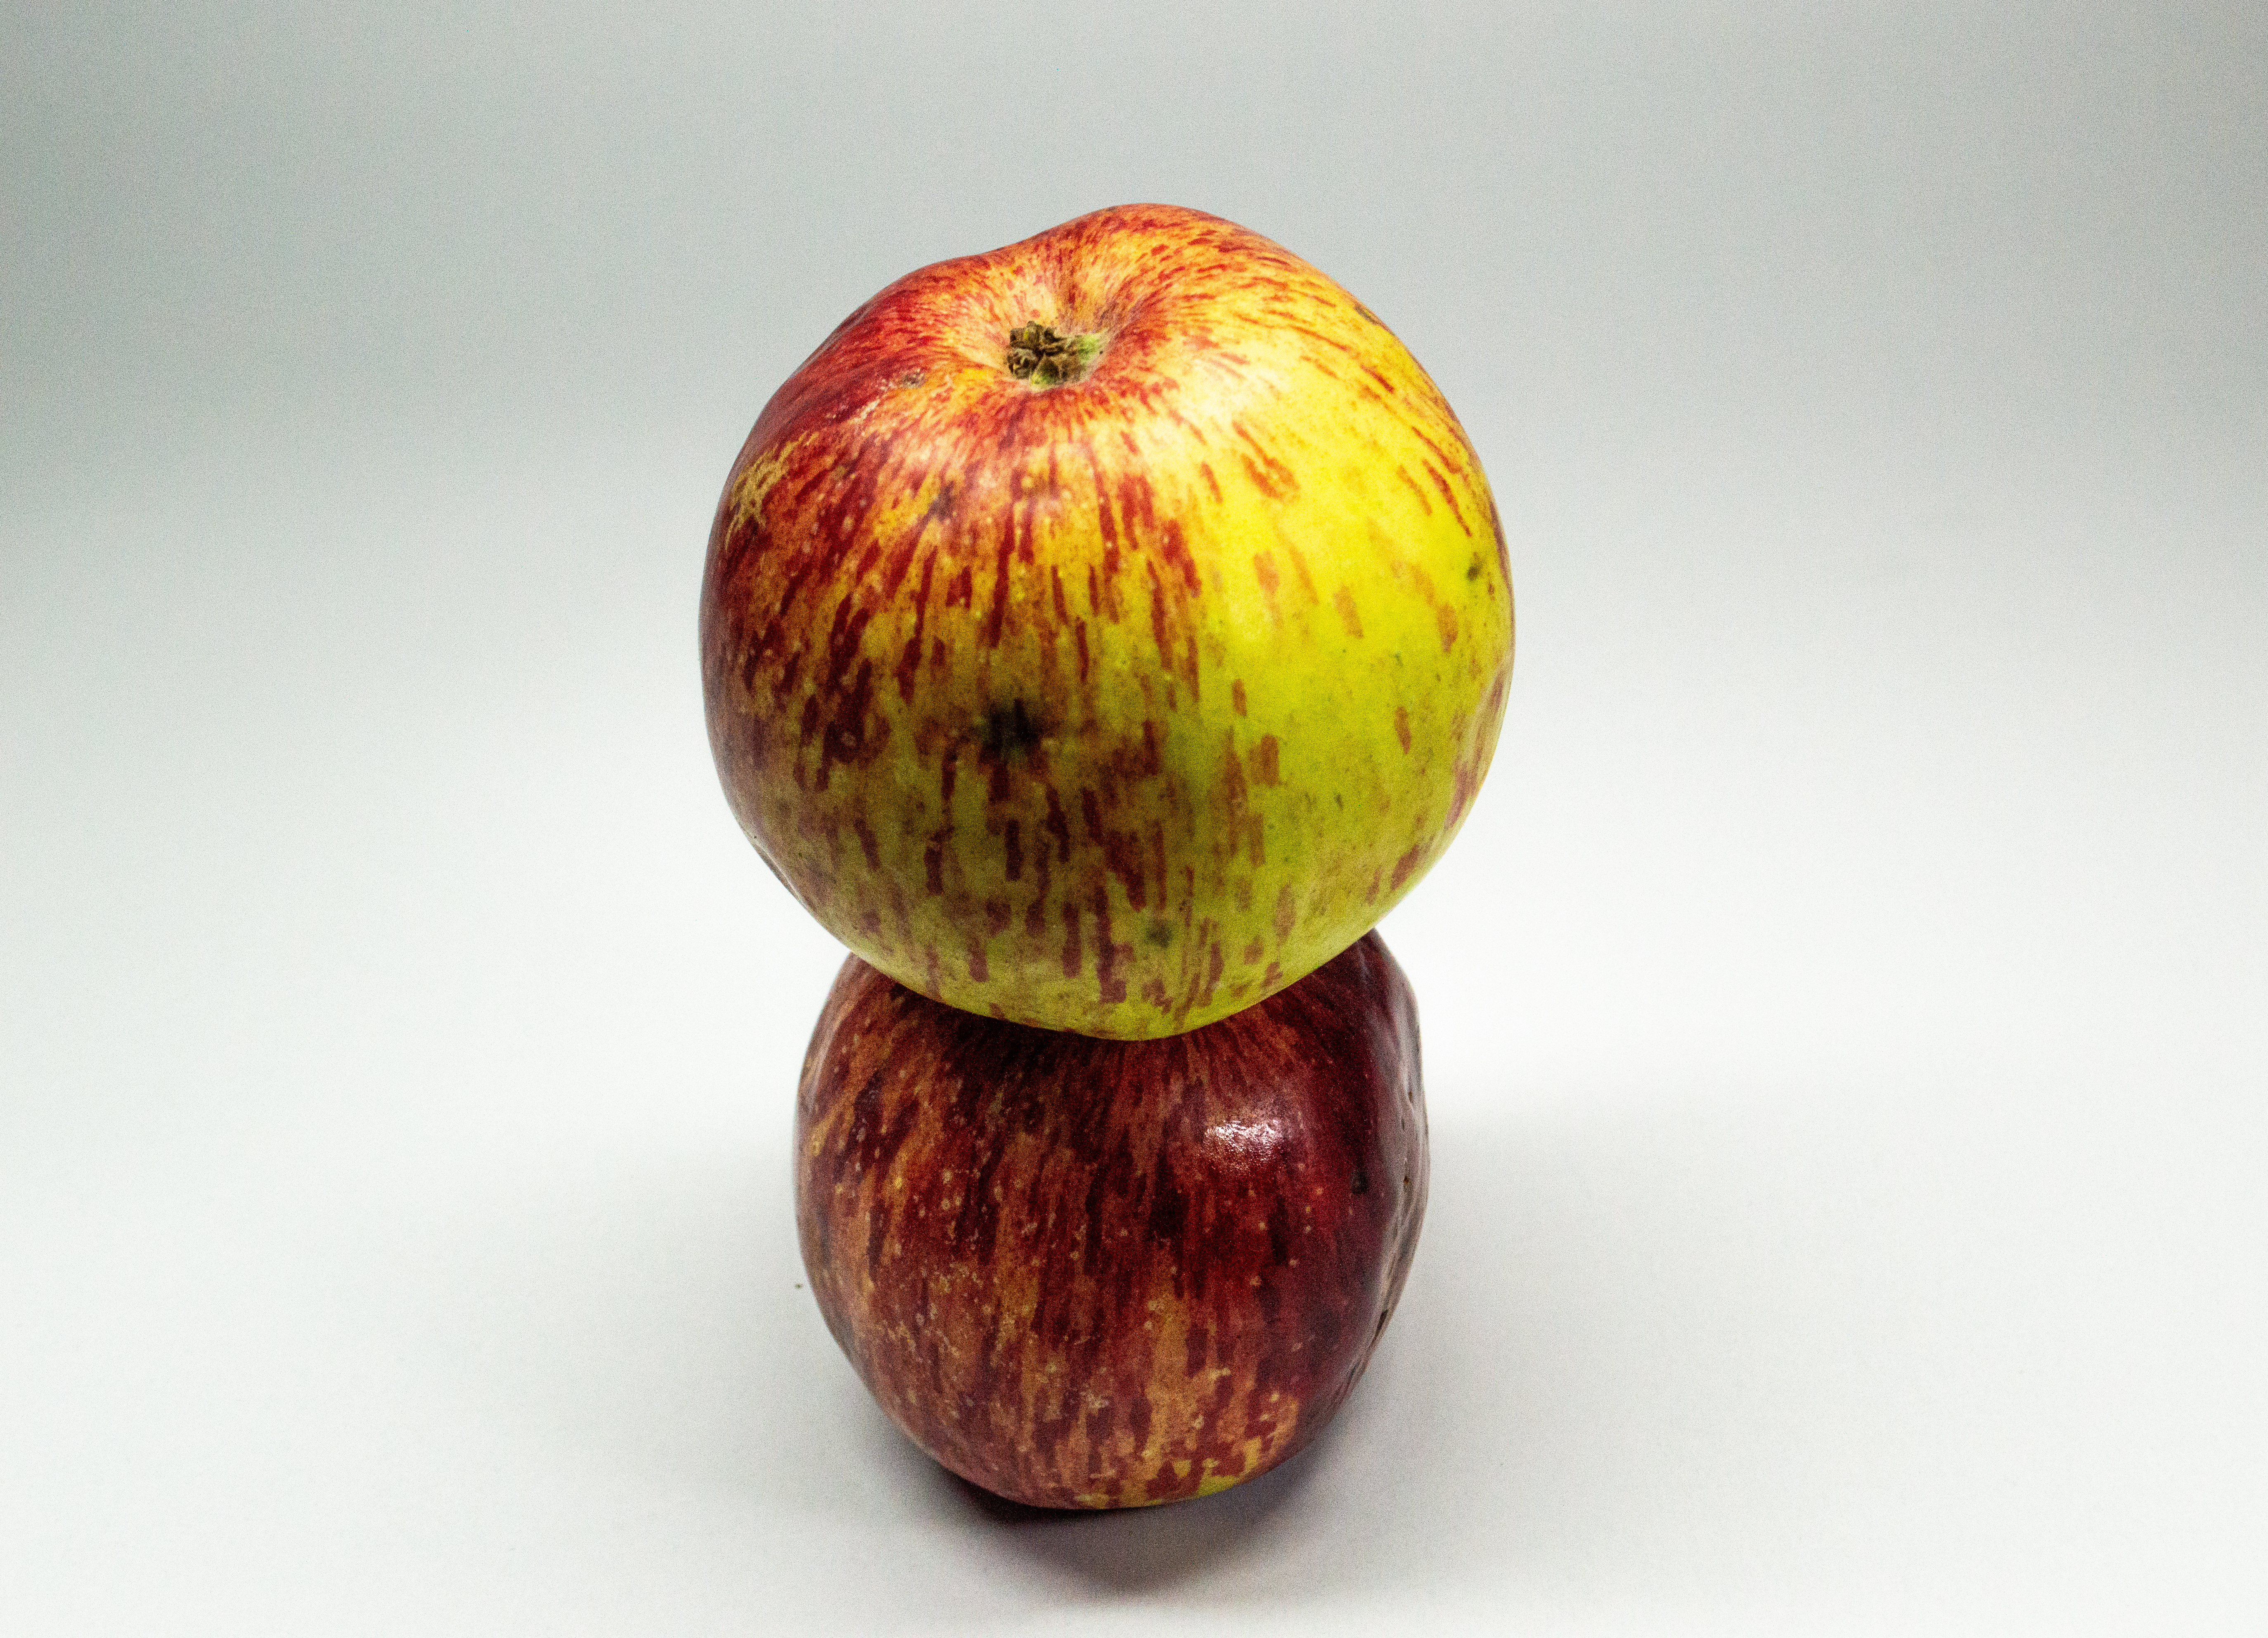
delicious, freshness, fruit, healthy, isolated, juicy, natural, nature, nobody, package, organic, pink, plant, raw, red, ripe, single, sweet, vegetarian, vitamin, white, white background, image, food and drink, photography, color image, healthy eating, sweet food, apple, object, stem, crop, health, food, natural foods, natural material, wood, ingredient, produce, mcintosh, superfood, accessory fruit, local food, flowering plant, seedless fruit, peach, still life, grass, still life photography, malus, vegan nutrition, circle, sweetness, plant stem, rose order, rose family, macro photography